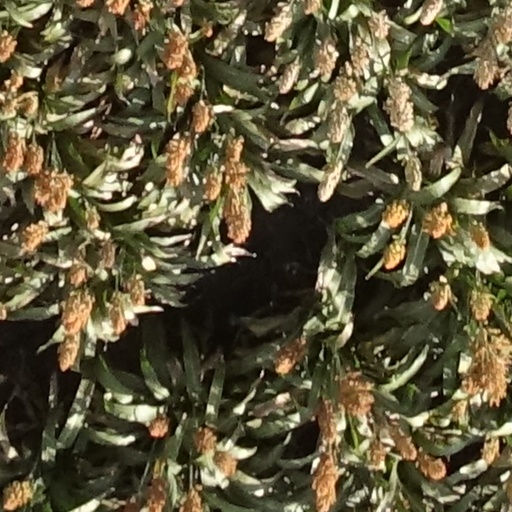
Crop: sorghum